Peter Murphy (musician)

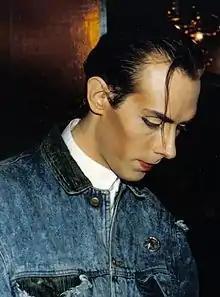
Murphy in San Francisco, 1987

After Dalis Car's lack of commercial success, Murphy wanted to have more creative control and influence to the record that he wanted to make. As he explained that he wanted: "to see if there was anything worth pursuing as a solo artist, to fish around and see if I was talented enough to make something interesting". He was still in need of a collaborator and wanted to find someone to work with than oppose. He eventually choose L. Howard Hughes from the Associates, who he has met six months previously when he was still in Dalis Car. Initially Peter Kent, who was somewhat Murphy’s manager at the time, recommended Hughes to him as an ideal candidate for Murphy. They had a meeting together, however, Murphy was still committed to Dalis Car at the time, so Hughes did not think much of it until he got a call from Murphy after Dalis Car was finished, asking to collaborate. They then decided to have a meeting at Cornwall, where Howard was living at the time. So, Murphy took a train to Cornwall and they both met in the train station and Hughes drove him to his house. During this meeting, Hughes admitted to never having heard Bauhaus before. As Hughes explained: "I just knew you were this band with this crazy singer." Murphy in jest demanded that he drive him back to the station.